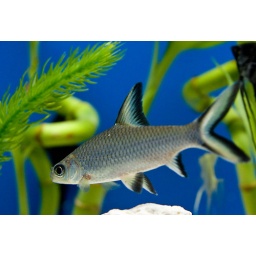
The white rock beneath him acted like a reflector!